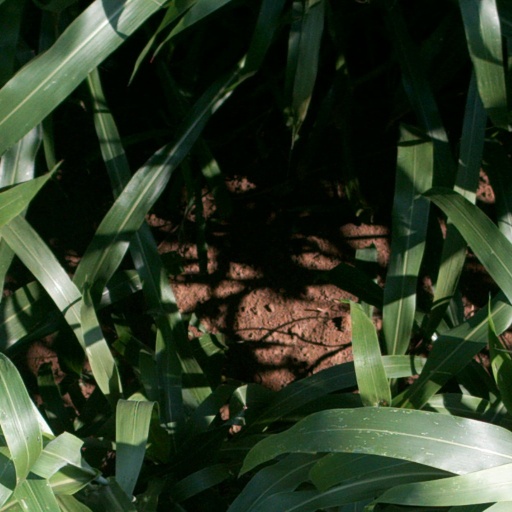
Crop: sorghum